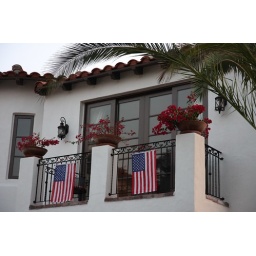
This balcony was on one of the houses in Coronado as we walked to the fireworks show...very patriotic